Resting potential

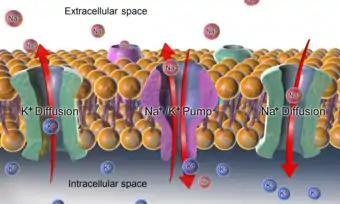
The -ATPase, as well as effects of diffusion of the involved ions, are major mechanisms to maintain the resting potential across the membranes of animal cells.

The relatively static membrane potential of quiescent cells is called the resting membrane potential (or resting voltage), as opposed to the specific dynamic electrochemical phenomena called action potential and graded membrane potential. The resting membrane potential has a value of approximately −70 mV or −0.07 V.